Fort Slocum (Washington, D.C.)

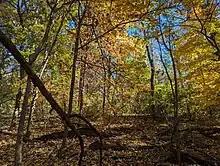
A trail within Fort Slocum Park

The fort was built by the 2nd Rhode Island Infantry. It was named after Colonel John Slocum of the 2nd Rhode Island Infantry, killed in action on July 21, 1861, at the First Battle of Bull Run (also known as the First Battle of Manassas). The fort perimeter measured and covered the Rock Creek Church Road (today Blair Road) and New Hampshire Avenue.